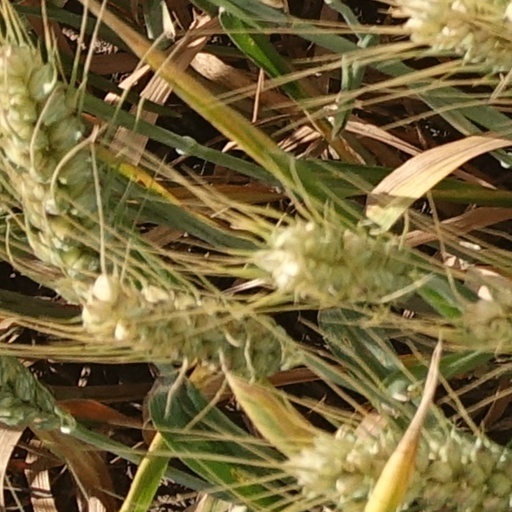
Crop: wheat